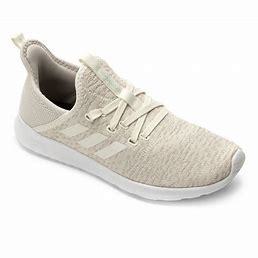
Brand: Adidas
Model: Cloudfoam Pure